Sassenburg-Stüde

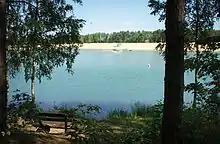
Bernsteinsee

Stüde is a village in the municipality of Sassenburg in Gifhorn district in the German state of Lower Saxony. In March 2005 it had 714 main residences and 339 secondary residences. It has an area of about 1,900 ha which consists mainly of woodland, including many clumps of pines on sandy soil. The Elbe Lateral Canal runs nearby. It is also home to the recreation area of the Bernsteinsee. Near the village is a glider airfield belonging to the Wolfsburg Aero-Club.